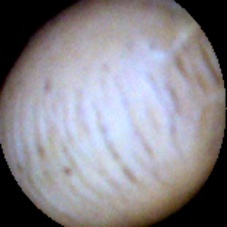
Label: Intact